Sun Devil Marching Band

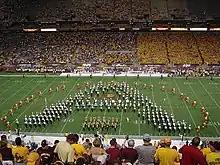
2007 SDMB Block A Formation during Pregame

"Maroon & Gold", ASU's fight song, is a familiar tune for Sun Devils all over the country, but is not the only "fight song" at ASU. In 1940, during World War II, Fred Waring composed a piece for the Arizona State College called "Fight, Arizona State (March On, Arizona)" which had become lost in history until 2015 when director James G. Hudson discovered it in the archives. He arranged it to be a part of the pregame show during the band program's 100th anniversary. Also in the 1940s, band director Albert Davis wrote "Go, Go Sun Devils" (more commonly known to the band as "The Al Davis Fight Song"); to this day, though Davis retired in the 1950s, the Sun Devil Marching Band continues to play the Al Davis Fight Song in their pregame performance as the Sun Devils come out of the tunnel onto the field, and occasionally make up humorous lyrics.